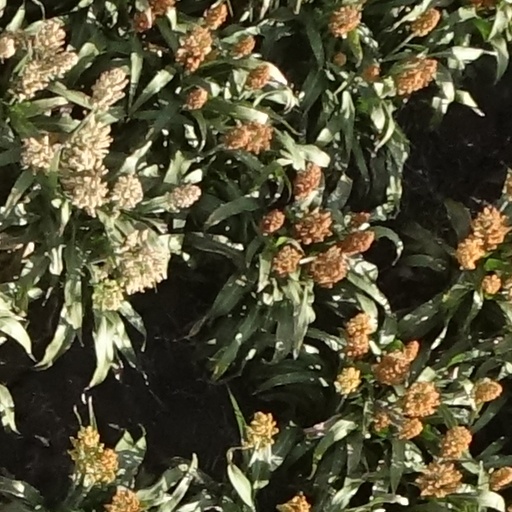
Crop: sorghum